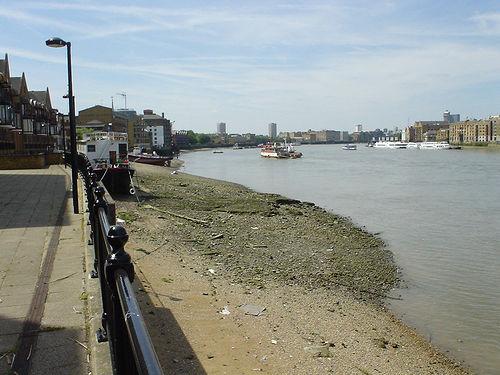
Weather: cloudy or overcast